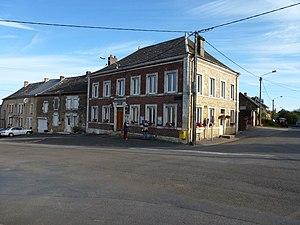
Tarzy est une commune française située dans le département des Ardennes, en région Grand Est.